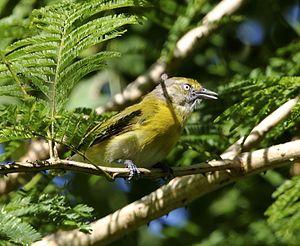
Le Viréon à plastron, aussi appelé Viréo à poitrine jaune, est une espèce de passereaux de la famille des Vireonidae.